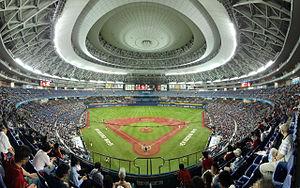
Le Kyocera Dome Osaka ou Osaka Dome est un stade de baseball situé dans l'arrondissement Nishi-ku à Ōsaka au Japon.